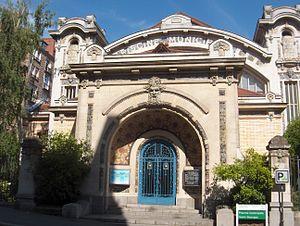
Alphonse Gentil et François Eugène Bourdet sont des céramistes.
Rennes /ʁɛn/ est une commune de l'Ouest de la France, chef-lieu du département d’Ille-et-Vilaine et de la région Bretagne. La ville se situe en Haute-Bretagne — partie orientale de la Bretagne — à la confluence de l’Ille et de la Vilaine. Ses habitants sont appelés les Rennais et les Rennaises.